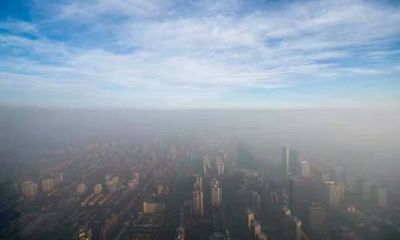
Weather: foggy or hazy